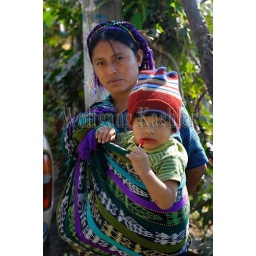
Guatemala, highlands, lake atitlan, san antonio, mayan woman carrying boy in traditional sling